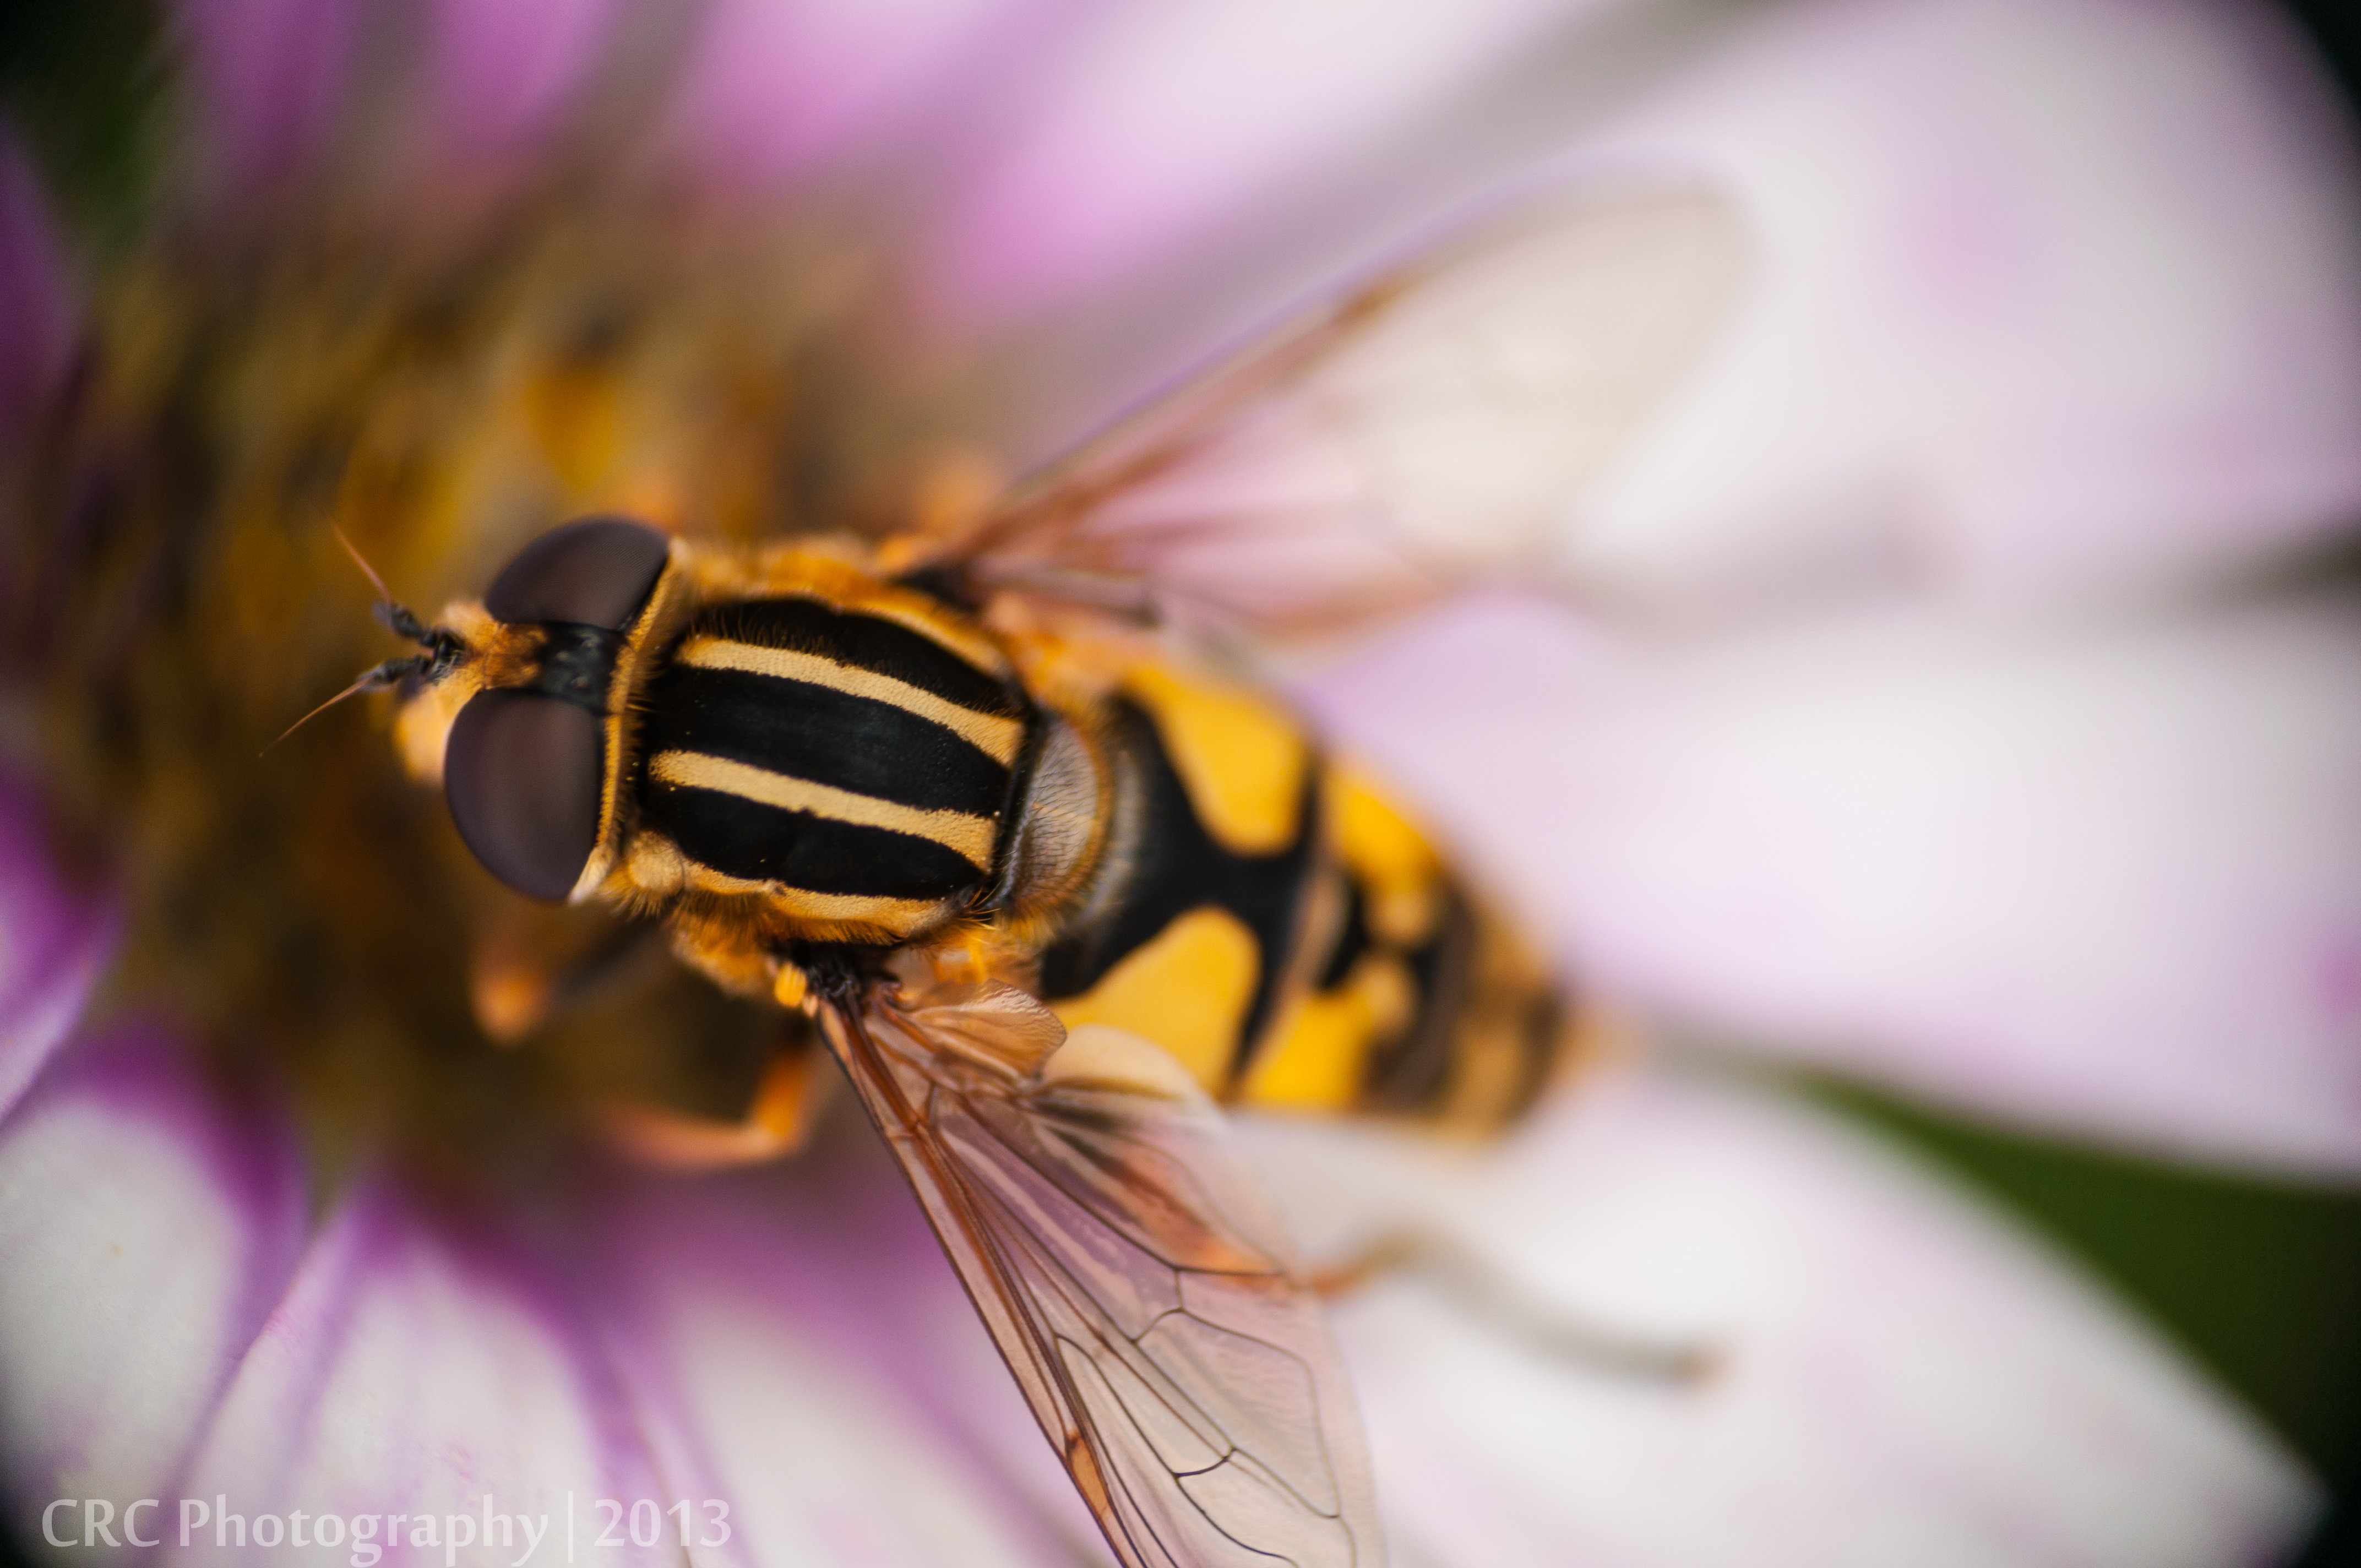
nature, photography, flower, petal, fly, pollen, insect, macro, butterfly, garden, closeup, flora, fauna, invertebrate, flowers, close up, wings, insects, nectar, nikond90, macro photography